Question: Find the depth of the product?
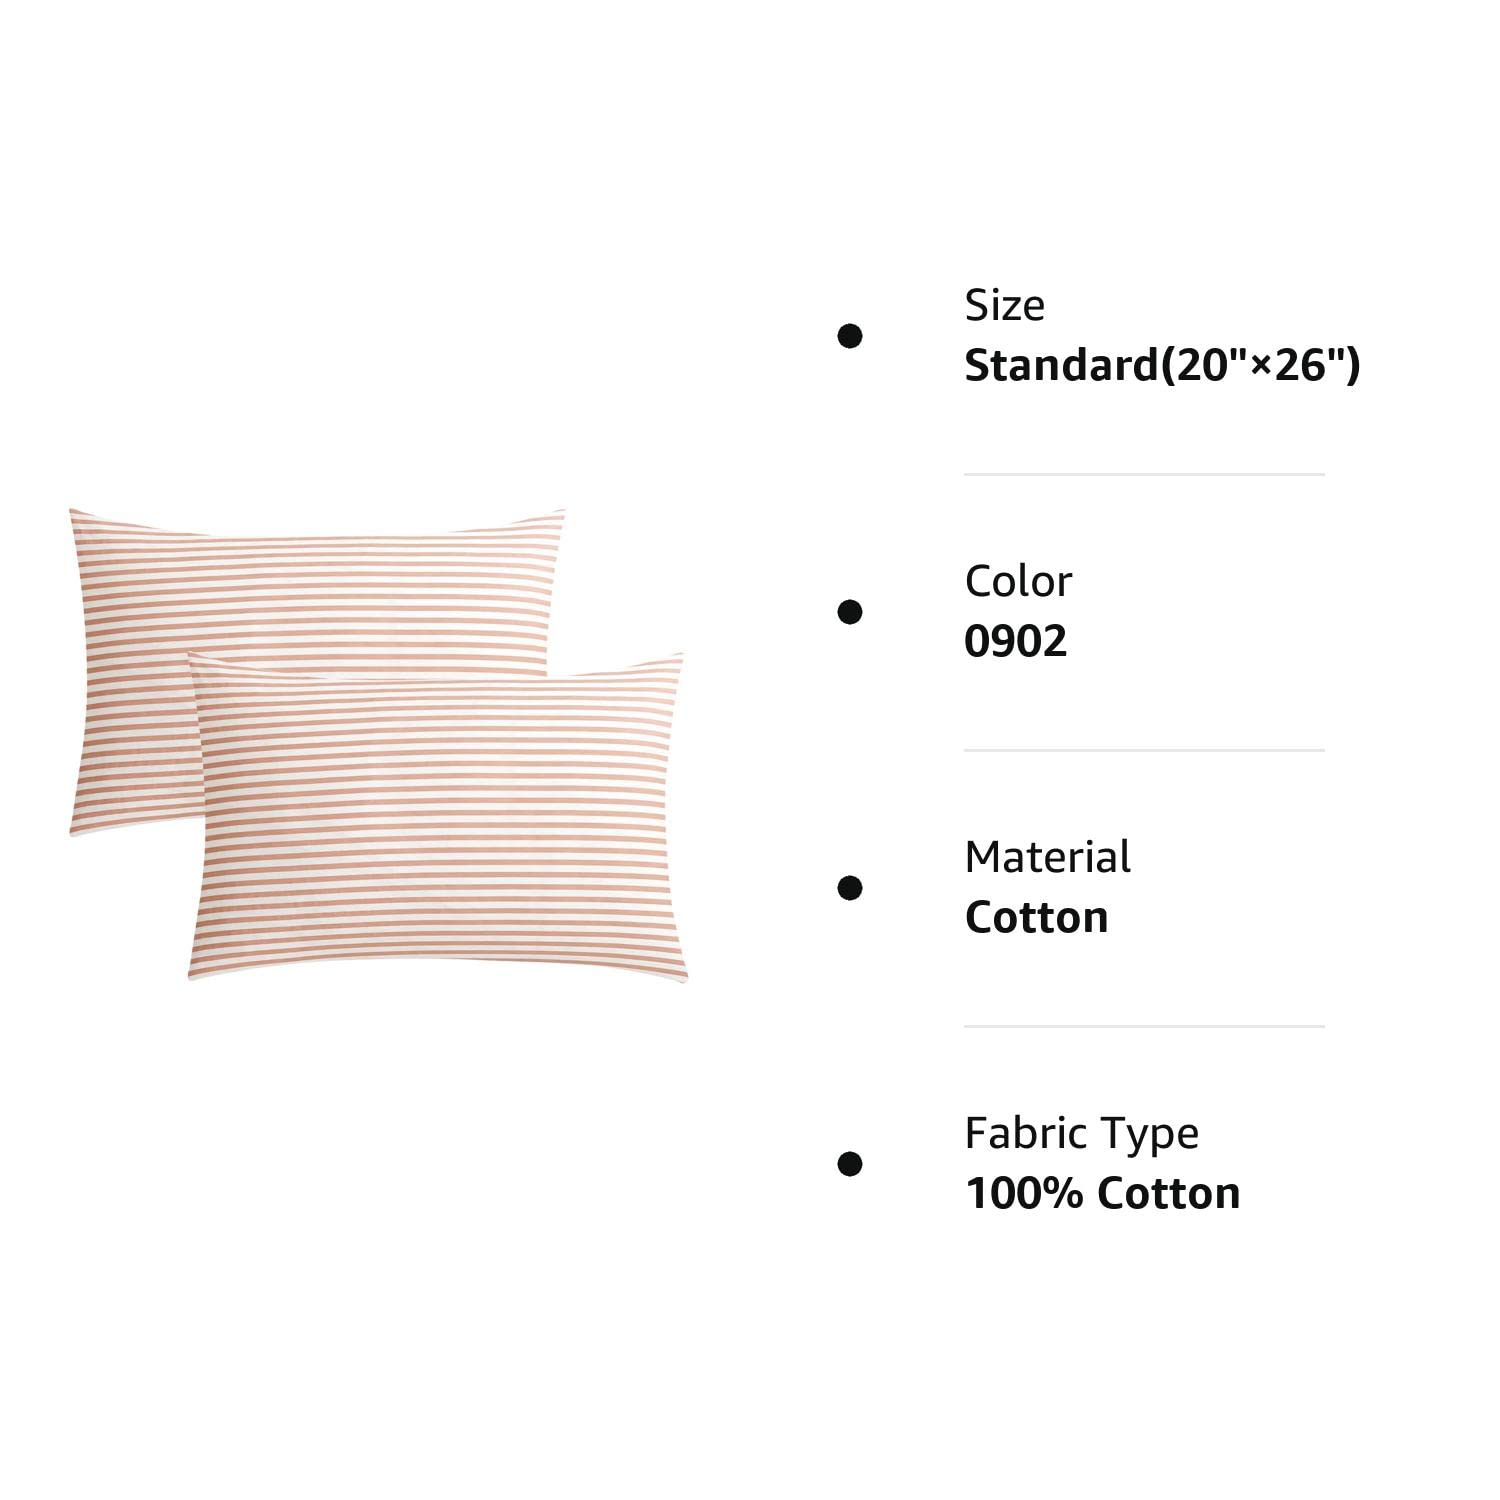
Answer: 26.0 inch